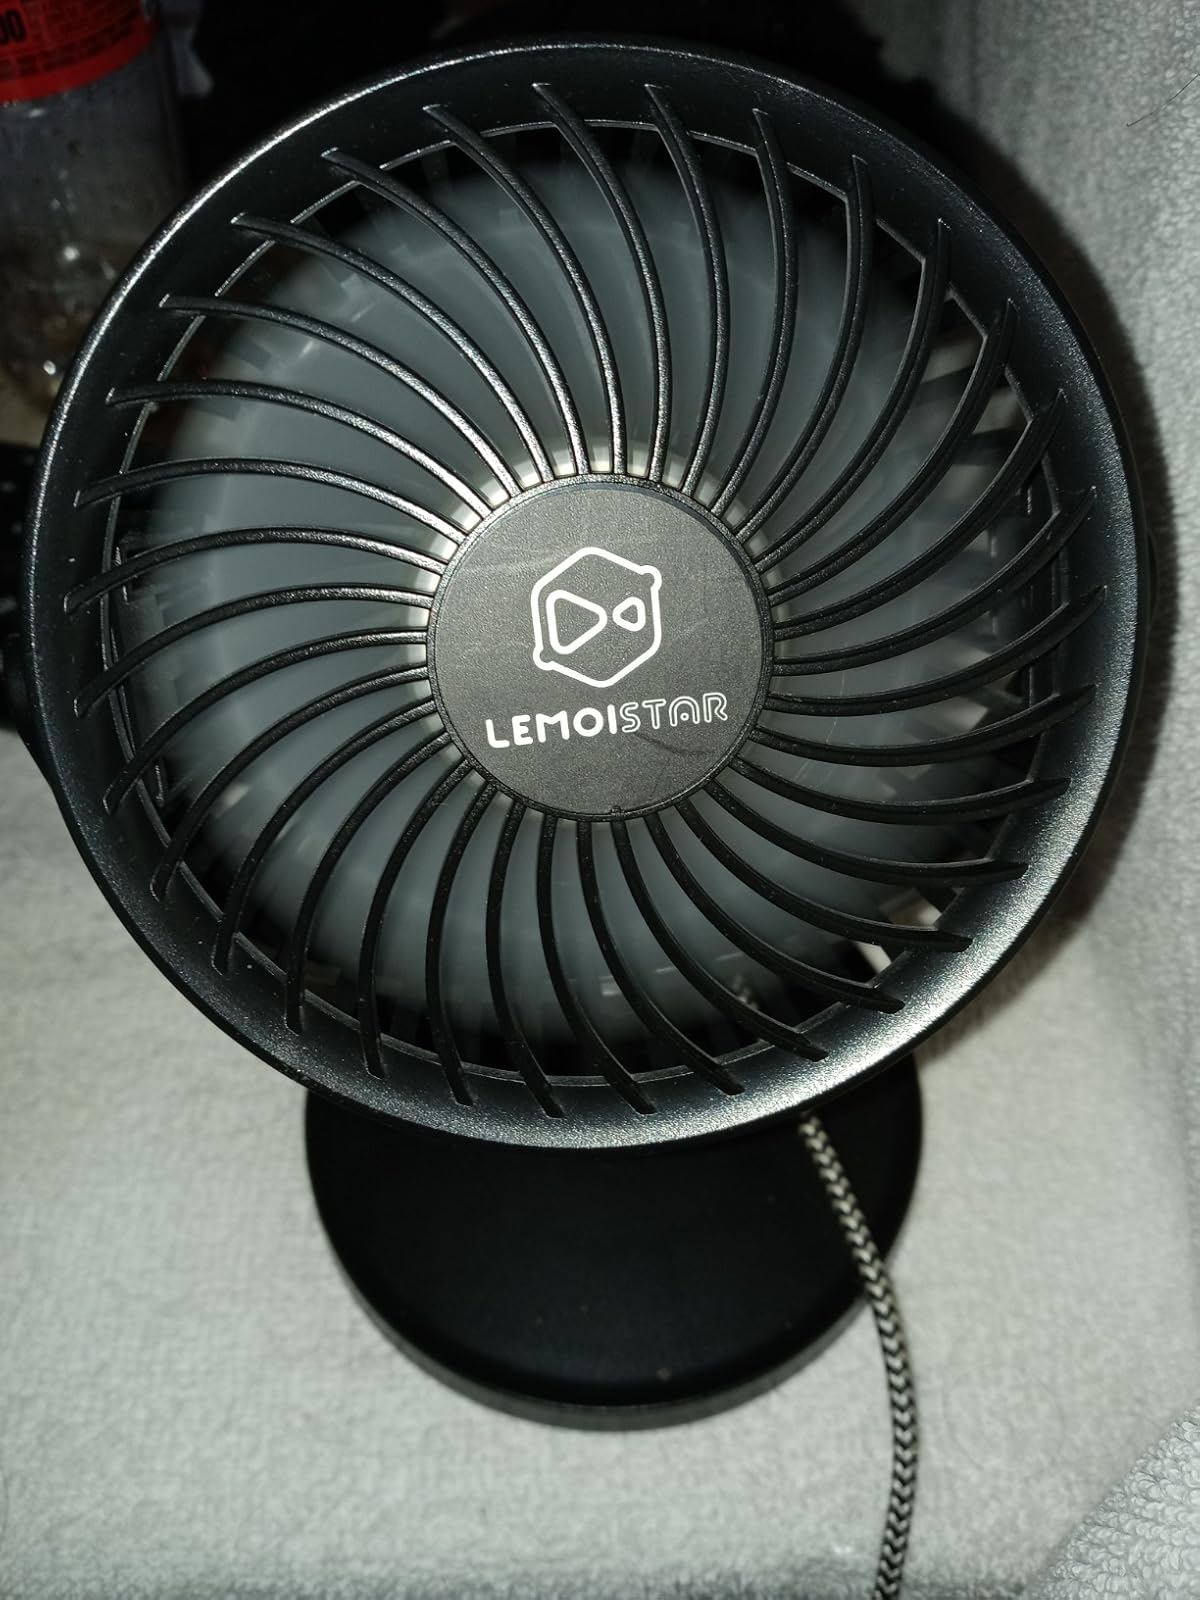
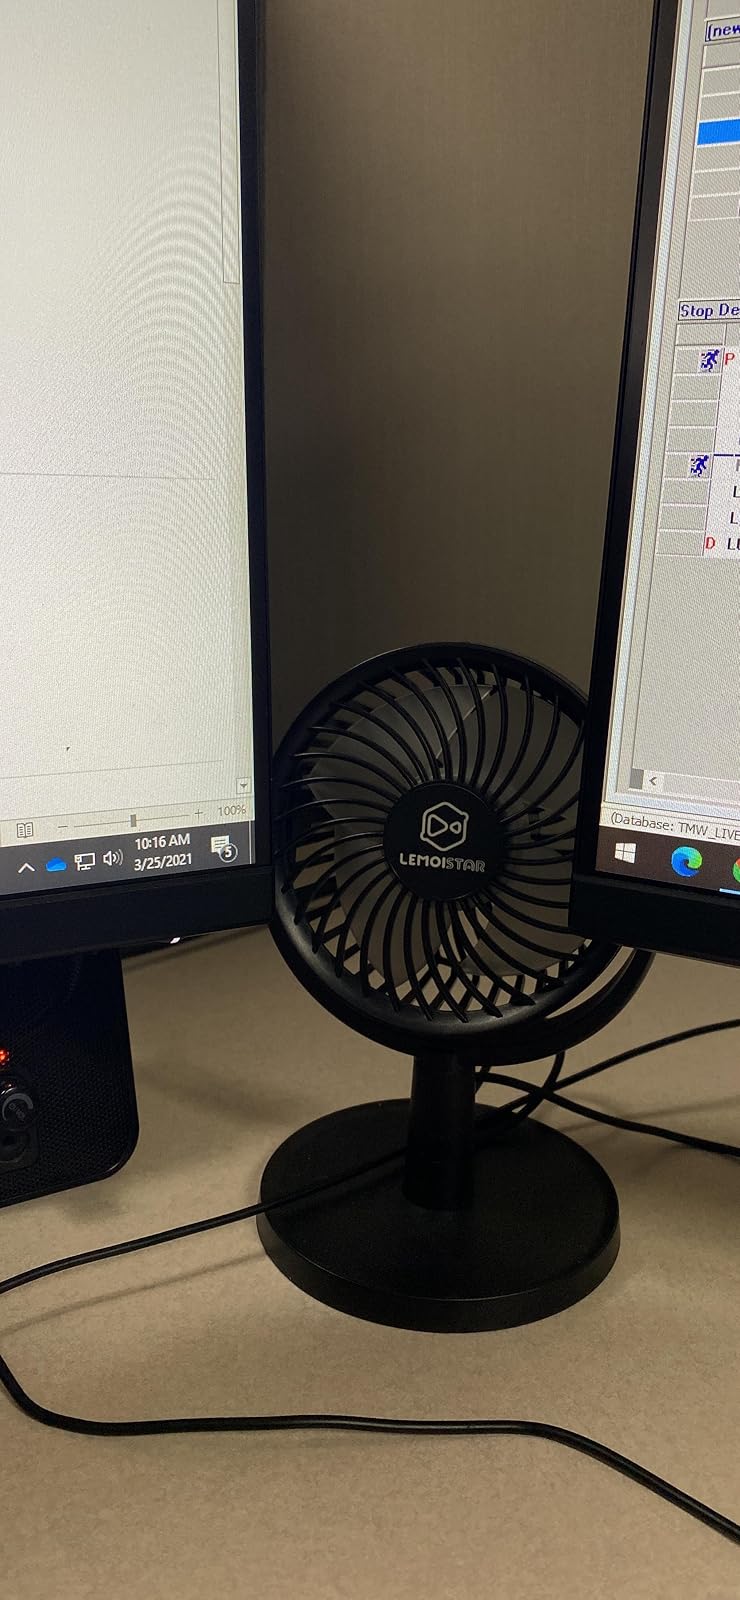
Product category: fan
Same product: yes